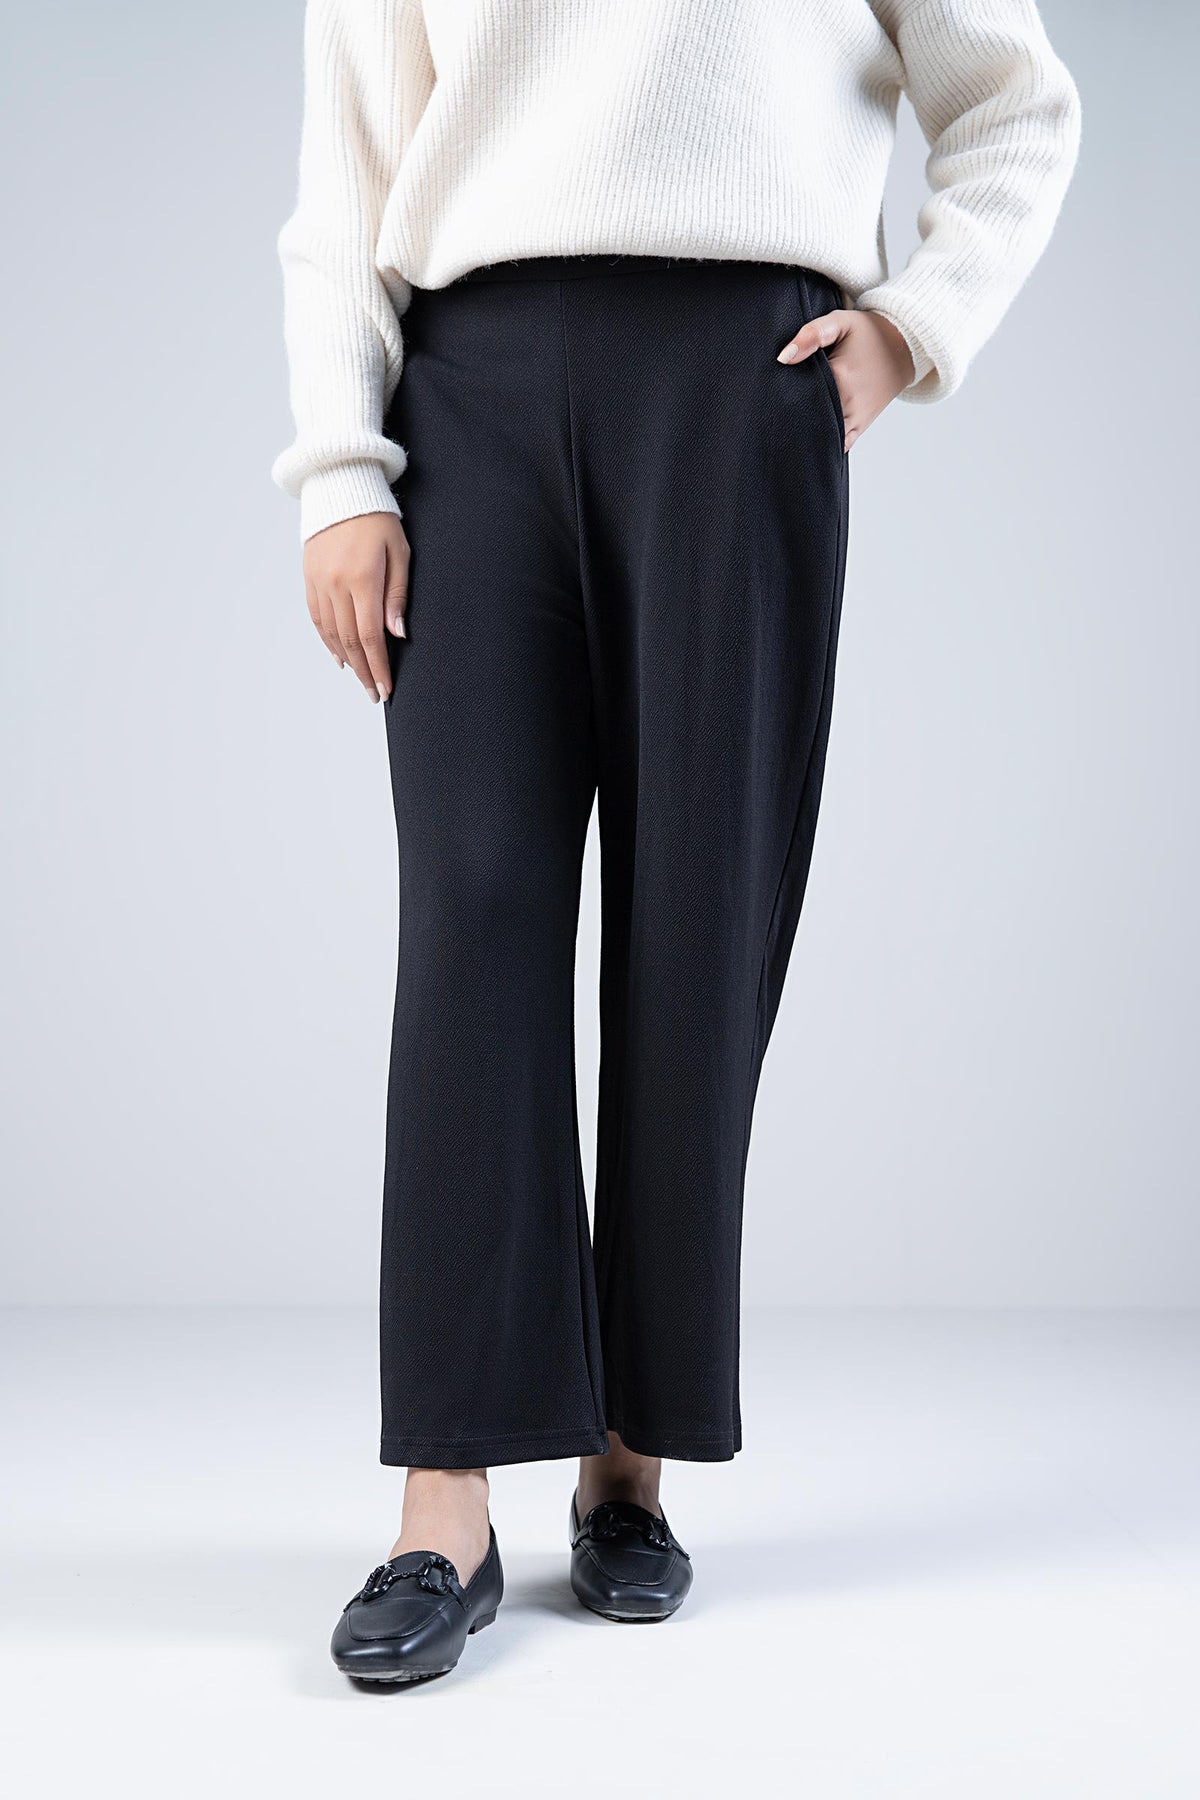
black wide leg pants